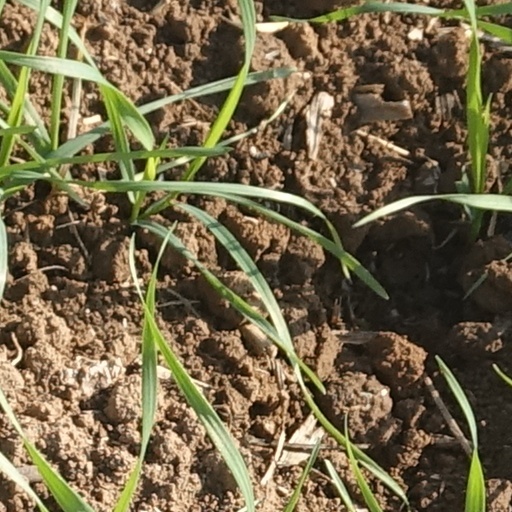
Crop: wheat